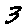
Label: 3